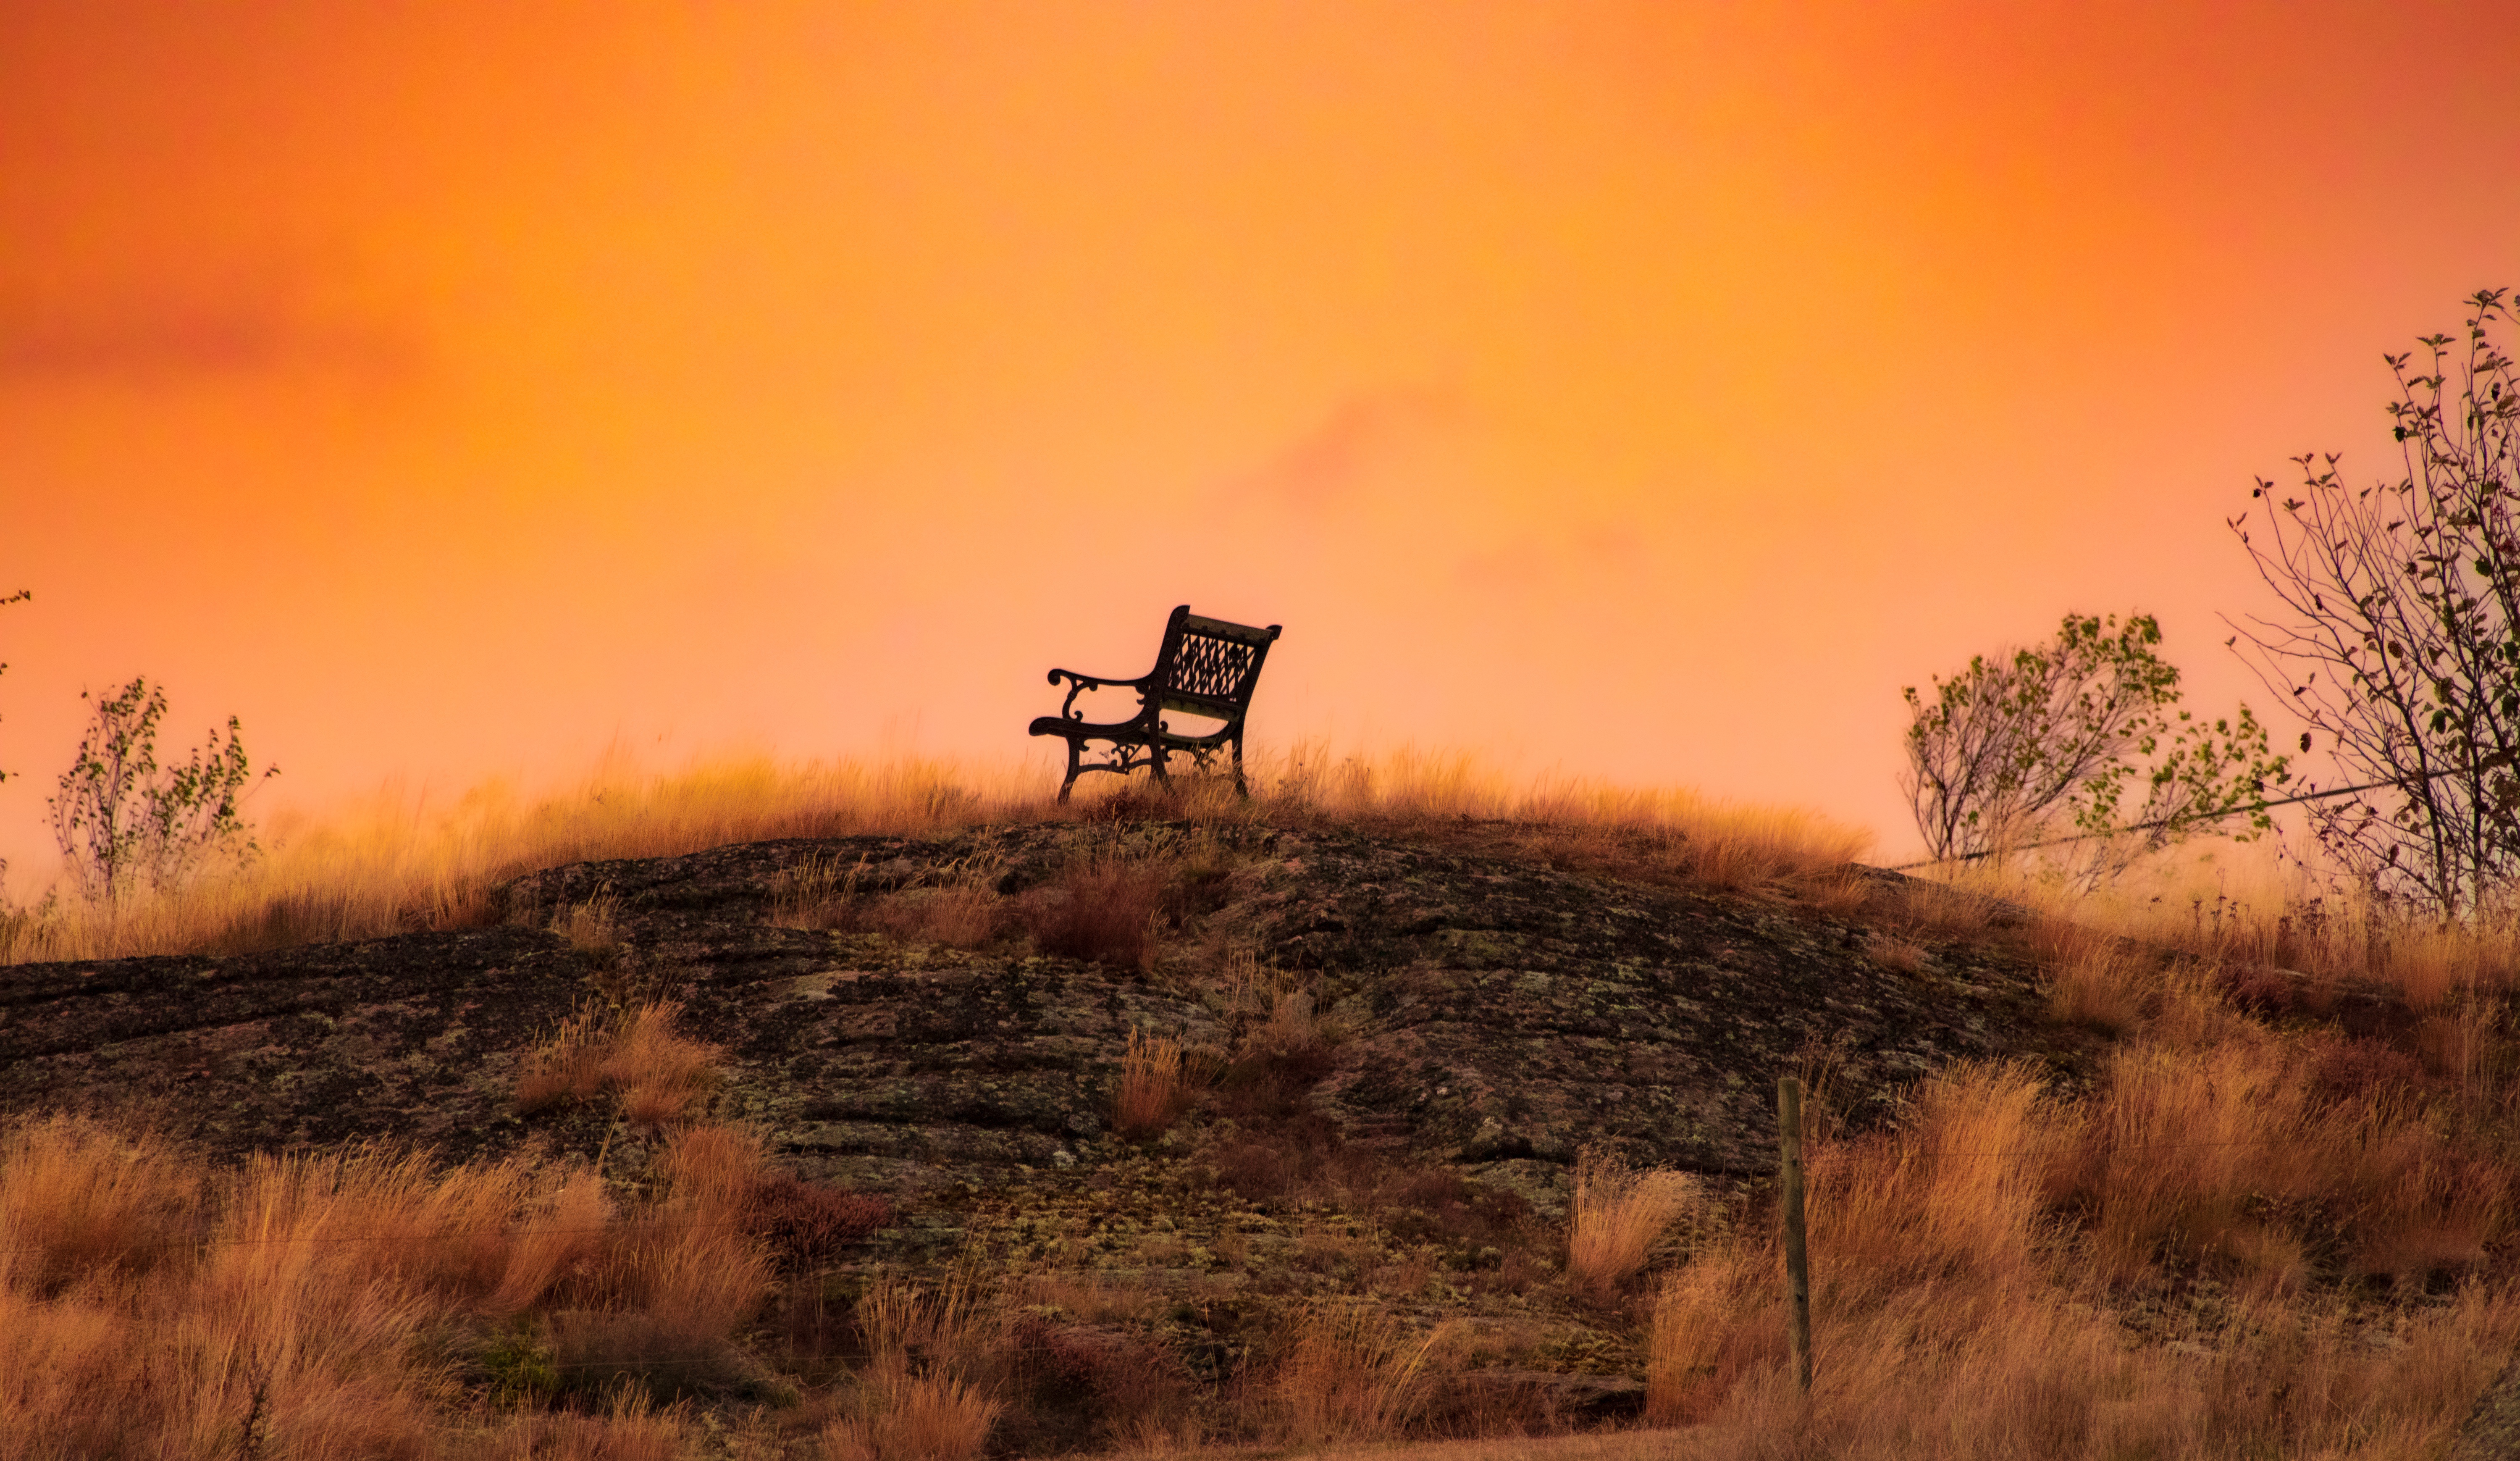
natural, sky, plant, atmosphere, ecoregion, cloud, natural landscape, dusk, wood, sunset, sunlight, afterglow, sunrise, red sky at morning, horizon, landscape, plain, grassland, mountainous landforms, Tints and shades, grass, road, hill, prairie, bench, field, heat, dawn, soil, steppe, wildlife, evening, pasture, shadow, nature reserve, sun, aeolian landform, rock, dirt road, mist, shrubland, savanna, shrub, astronomical object, tundra, desert, adventure, safari